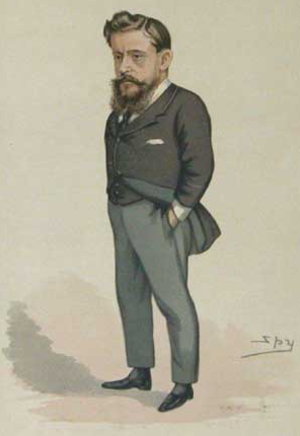
La Lettre au duc de Norfolk est un livre écrit et adressé en 1875 par John Henry Newman au duc de Norfolk. Newman y prend la défense du catholicisme et de la liberté de conscience, alors vivement contestés par le Premier ministre britannique William Ewart Gladstone, qui avait critiqué la proclamation du dogme de l'infaillibilité pontificale lors du Concile Vatican I.